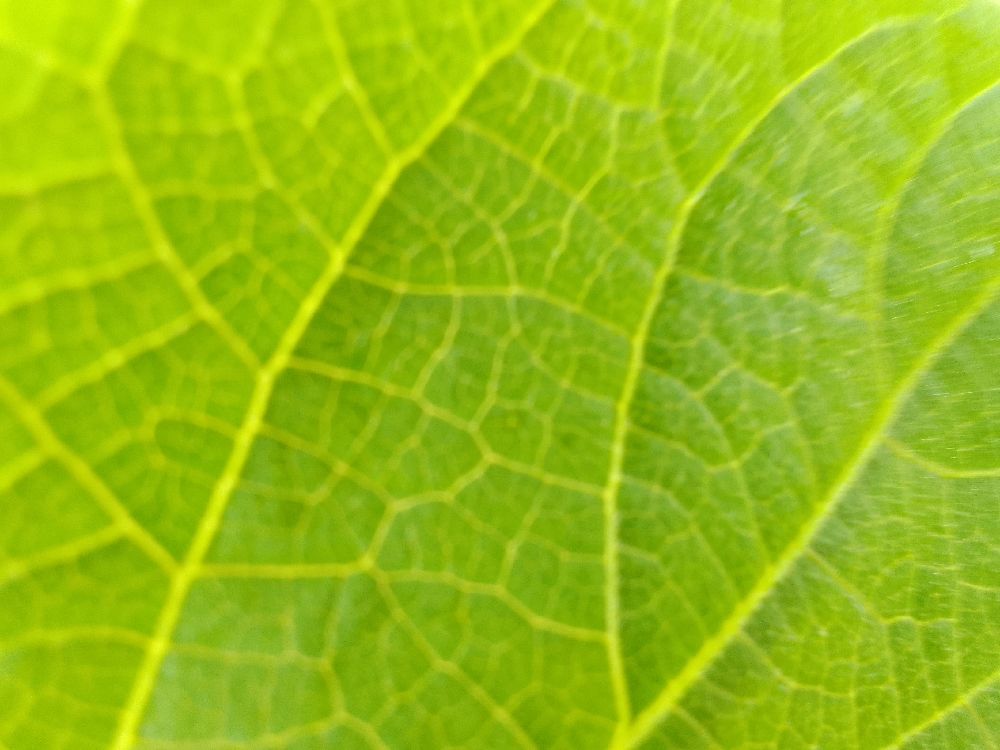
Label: healthy